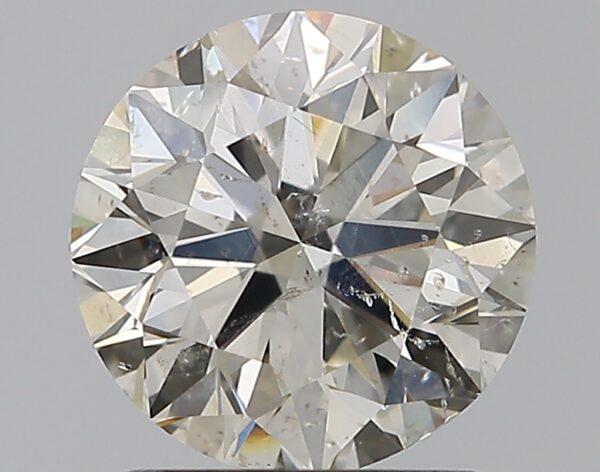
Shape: round
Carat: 1.5
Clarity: SI2
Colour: L
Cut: VG
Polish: EX
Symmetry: VG
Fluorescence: M
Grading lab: GIA
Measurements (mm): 7.12 x 7.2 x 4.56